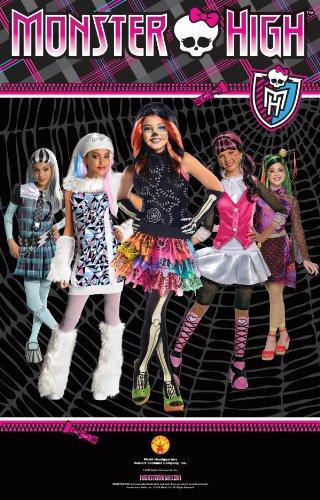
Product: Monster High Deluxe Draculaura Costume - Small
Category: Clothing, Shoes & Jewelry | Costumes & Accessories | Kids & Baby | Girls | Costumes
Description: Monster High Deluxe Draculaura Costume - Small.
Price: $16.00
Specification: ProductDimensions:18x12x4inches|ItemWeight:10.1ounces|ShippingWeight:11.2ounces(Viewshippingratesandpolicies)|DomesticShipping:ItemcanbeshippedwithinU.S.|InternationalShipping:Thisitemisnoteligibleforinternationalshipping.LearnMore|ASIN:B005KCAJG8|Itemmodelnumber:884901|Manufacturerrecommendedage:36months-4years